Bradford Grammar School

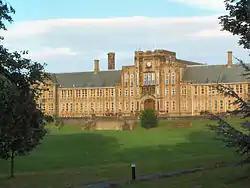
Bradford Grammar School

The school was founded in 1548 and granted its Charter by King Charles II in 1662. The Reverend William Hulton Keeling became the headmaster in 1871. He had transformed the grammar school in Northampton, and here he did the same, joining forces with the merchant Jacob Behrens, Bradford Observer editor William Byles and Vincent William Ryan Vicar of Bradford. The school was considered as good as the best public schools in 1895 and Keeling died in 1916 having been given the Freedom of the City. His daughter Dorothy Keeling ran The Bradford Guild of Help and transformed voluntary work in the UK.